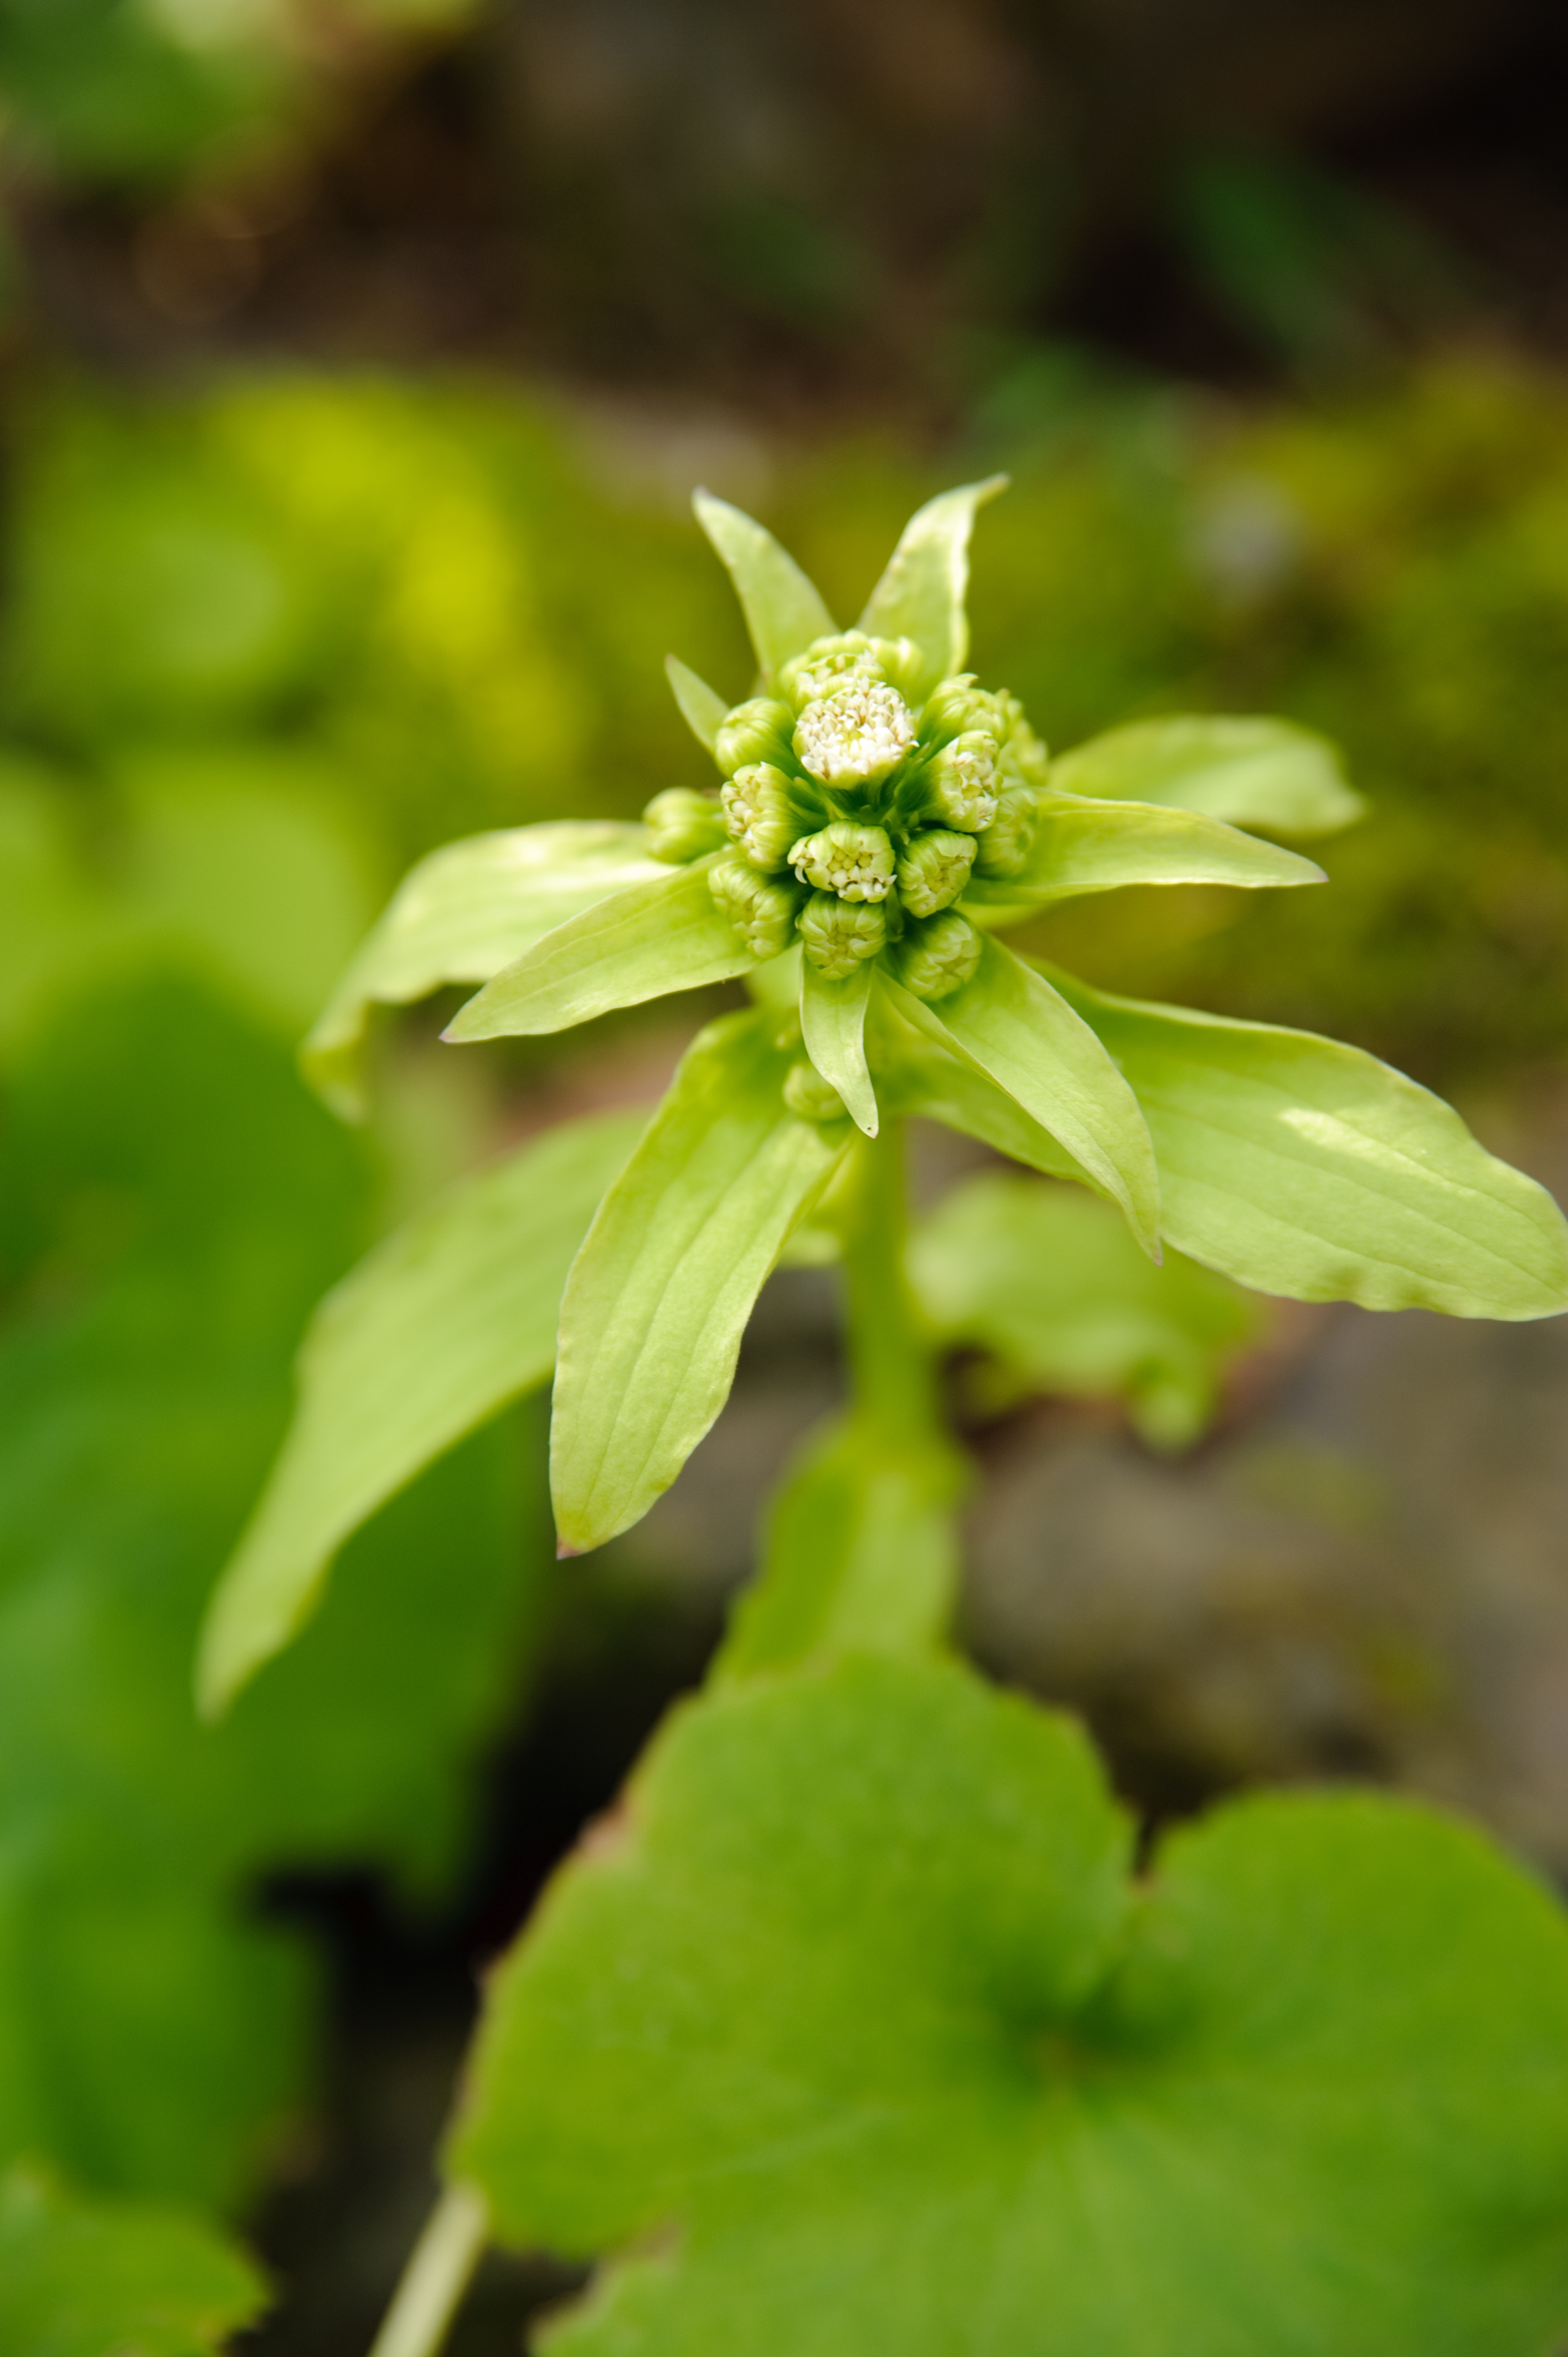
blossom, plant, leaf, flower, green, herb, produce, botany, flora, wildflower, shrub, macro photography, flowering plant, butterbur, land plant, fukinoto, butterbur flower